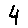
Label: 4